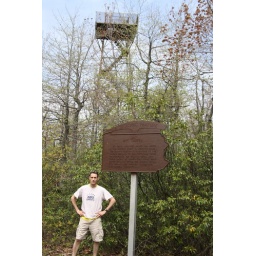
Bill standing by the sign with the observation tower in the background